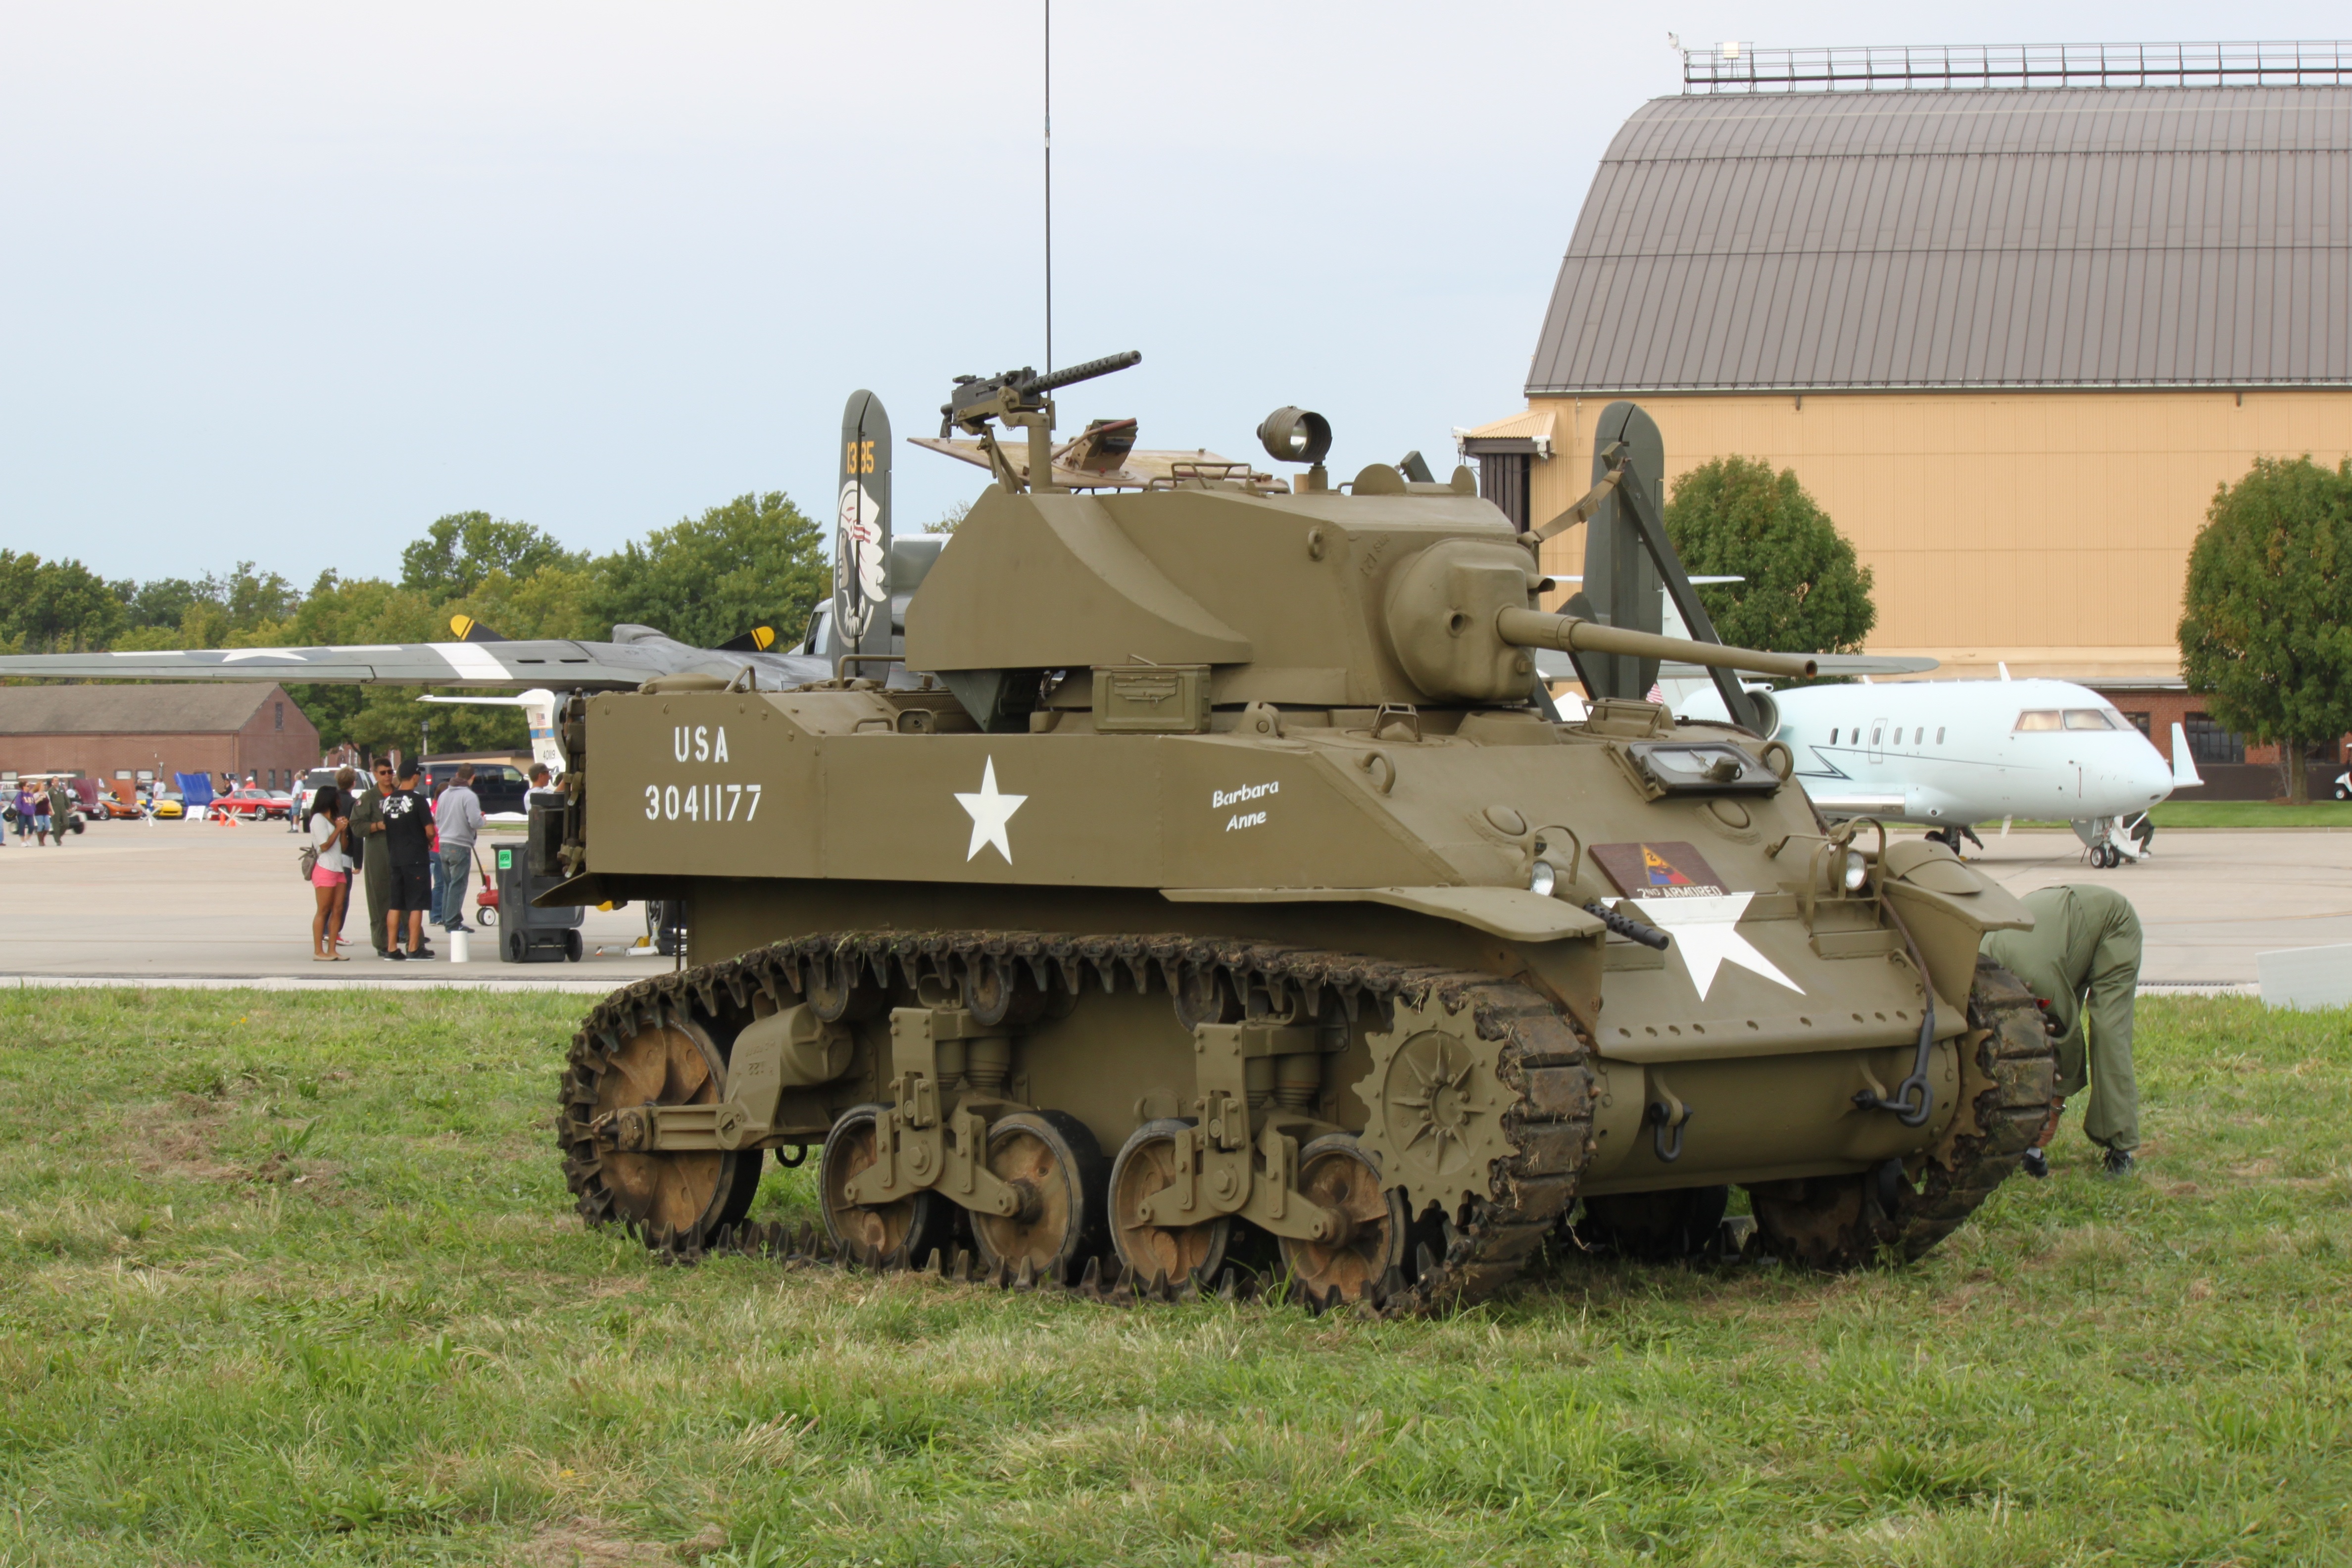
light, military, army, vehicle, weapon, m3, war, american, weapons, ww2, tank, olive, vehicles, troop, armor, armored, reconnaissance, stuart, armored car, military vehicle, combat vehicle, self propelled artillery, m113 armored personnel carrier, churchill tank